Lateral ventricles

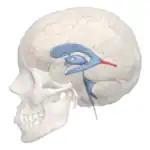
Posterior horn shown in red.

The posterior horn of lateral ventricle, or "occipital horn", impinges into the occipital lobe in a posterior direction, initially laterally but subsequently curving medially and lilting inferiorly on the lateral side. The tapetum of the corpus callosum continues to form the roof, which due to the lilt is also the lateral edge. However, the posterior and anterior ends of the corpus callosum are characterized by tighter bundling, known as "forceps" (due to the resulting shape), to curve around the central sulci; the edge of these "forceps" form the upper part of the medial side of the posterior horn. The remainder of the medial edge of the ventricle is directly in contact with white matter of the cortex of the occipital lobe.